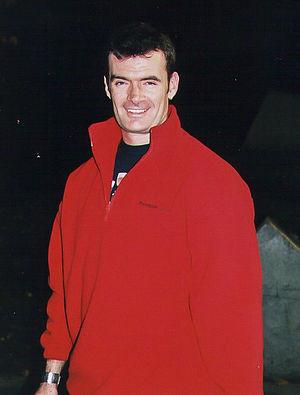
Daire Nolan est un danseur de danse irlandaise, qui a tenu le rôle de Don Dorcha dans la troupe 1 de Lord of the Dance.